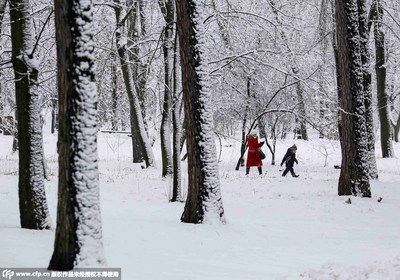
Weather: snow or frosty